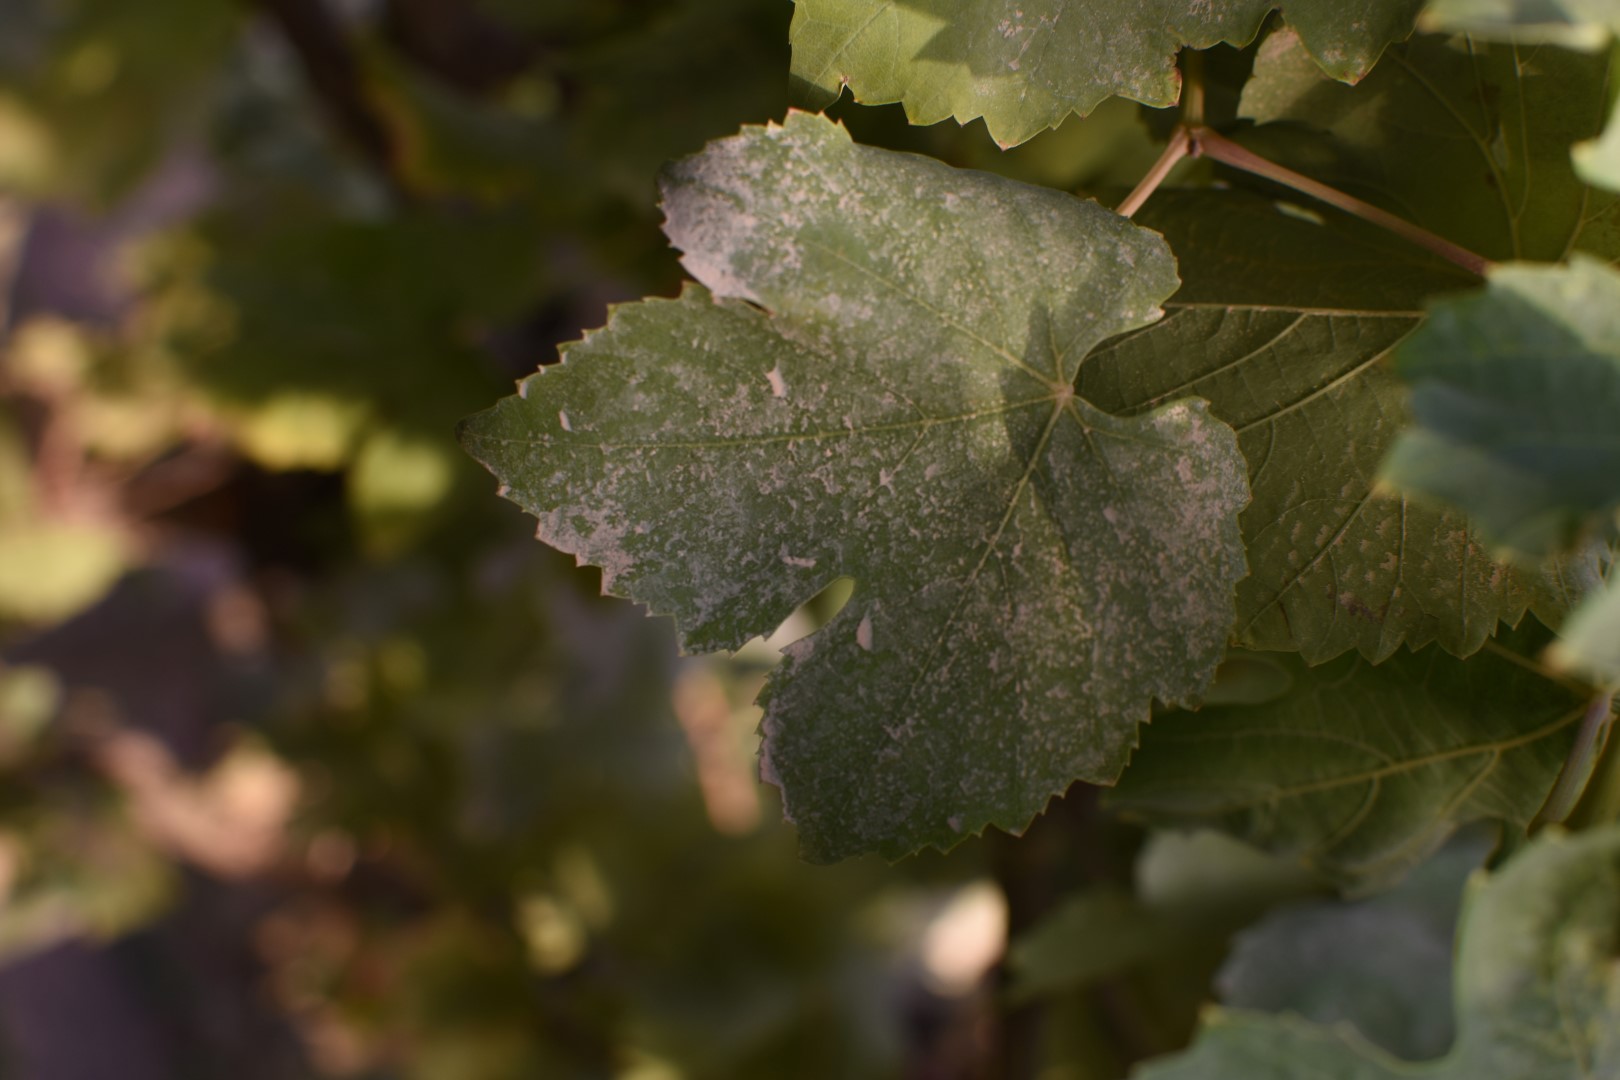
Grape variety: Thompson Seedless